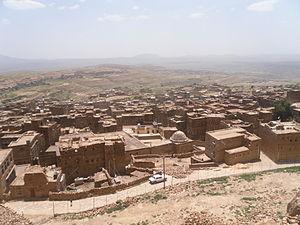
Cet article recense les sites inscrits au patrimoine mondial au Yémen.